The Lady of Lyons

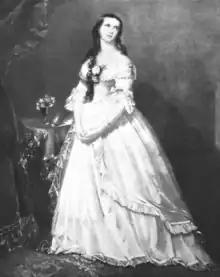
Helena Faucit as Pauline

The Lady of Lyons; or, Love and Pride, commonly known as The Lady of Lyons, is a five-act romantic melodrama written in 1838 by Edward Bulwer-Lytton, 1st Baron Lytton. It was first produced in London at Covent Garden Theatre on 15 February 1838 and was revived many times over the rest of the 19th century. It was also adapted into two operas, and formed part of the plot of an operetta.